Kissy, Sierra Leone

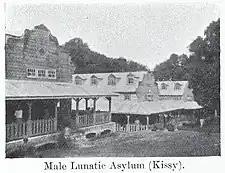
Male Asylum

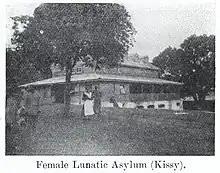
Female Asylum

Kissy was founded in 1816 to provide accommodation for recaptives, liberated enslaved Africans, who had been brought to Freetown by the British Royal Navy West Africa Squadron. The Kissy Lunatic Asylum, the first Lunatic Asylum established in colonial Sub-Saharan Africa, was established here in 1820. It originally catered for both mentally and physically ill people who could not look after themselves. The Asylum was classified as a Colonial hospital in 1844. As the British expanded their colonial holdings, the catchment area of the asylum came to encompass the whole of British West Africa.